Johan Voskamp

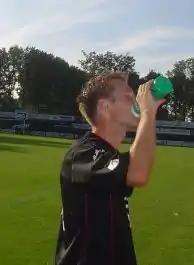

Johan Voskamp (born 15 October 1984) is a Dutch former professional footballer who played as a striker.